Calum Maclean (folklorist)

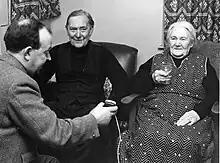
Calum Maclean recording Angus Maclellan and his sister, Mrs. Neil Campbell, in Frobost, South Uist. Photo by Dr. Kenneth Robertson, 1959.

Calum Iain Maclean (Scottish Gaelic: "Calum Iain MacGillEathain"; 6 September 1915 – 17 August 1960), was a Scottish folklorist, collector, ethnographer and author.